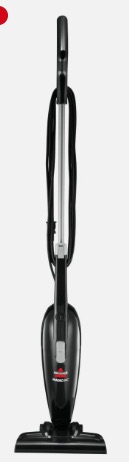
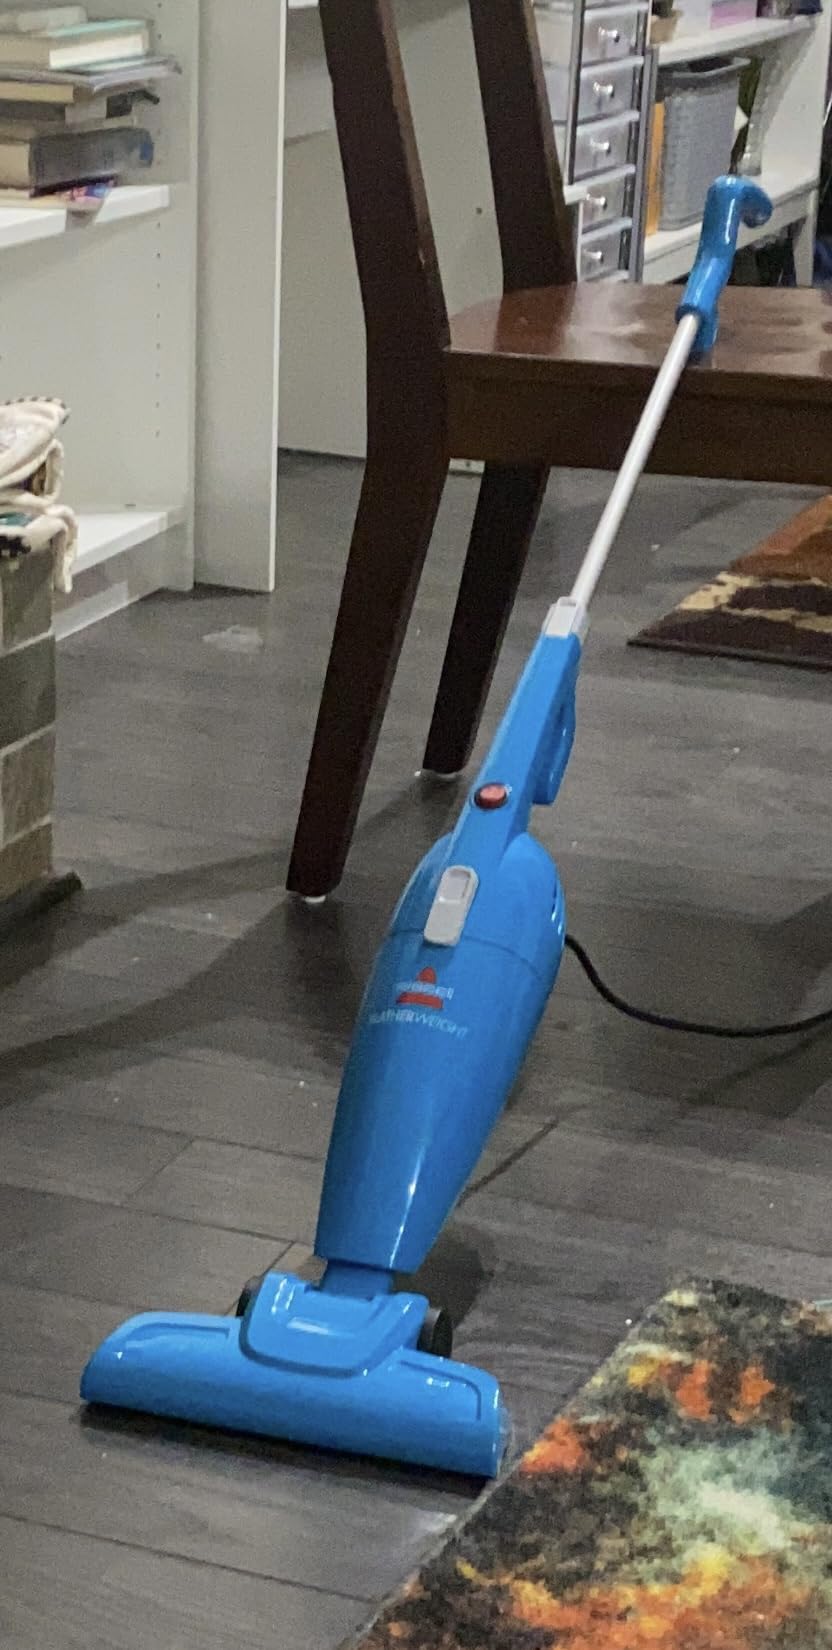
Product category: items_vacuum
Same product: no